Marine Security Guard

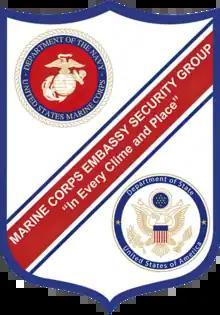
MCESG logo

A Marine Security Guard (MSG), also known as a Marine Embassy Guard, is a member of the Marine Corps Embassy Security Group (formerly Marine Security Guard Battalion), a brigade-sized organization of the United States Marine Corps (USMC) whose detachments provide security at American embassies, consulates, and other official U.S. government offices, such as the United States Mission to NATO in Brussels, Belgium.